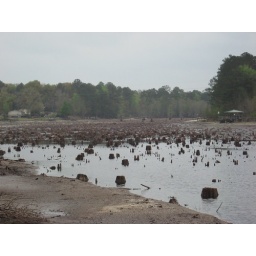
Drained lake bed in GA